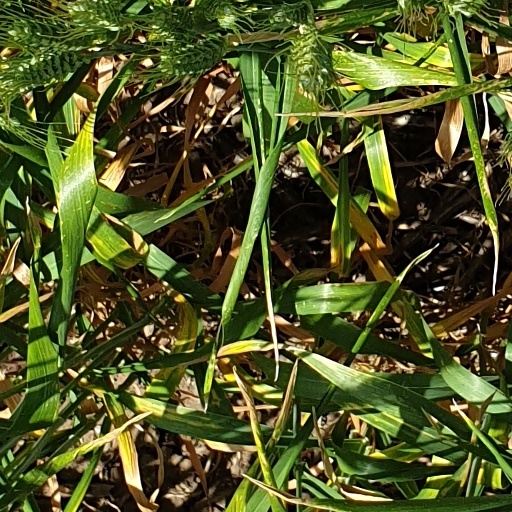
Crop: wheat